Ōoka Tadasuke

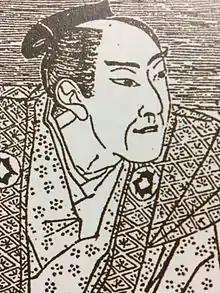
Ōoka Tadasuke

Ōoka was born in 1677, but did not come into public notice until he was 35, when he was appointed an obscure judgeship. When he accepted this job, he found out that there was a long-standing boundary dispute between the farmers of the Yamada and Wakayama (Kishū) fiefs, which is also known as the "Case of the Inherited Rice Fields." While it was obvious that the Yamada claim was the just one, no previous judge had been foolish enough to irritate Yoshimune, Lord of Kishū, as he was very close to the shōgun, Tokugawa Ietsugu. However, Ōoka took up the case, and immediately settled it on its merits.